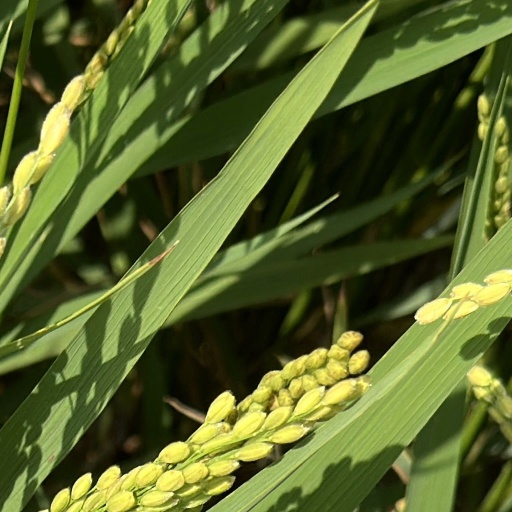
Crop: rice